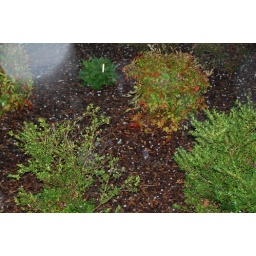
Hail stones in flower bed.